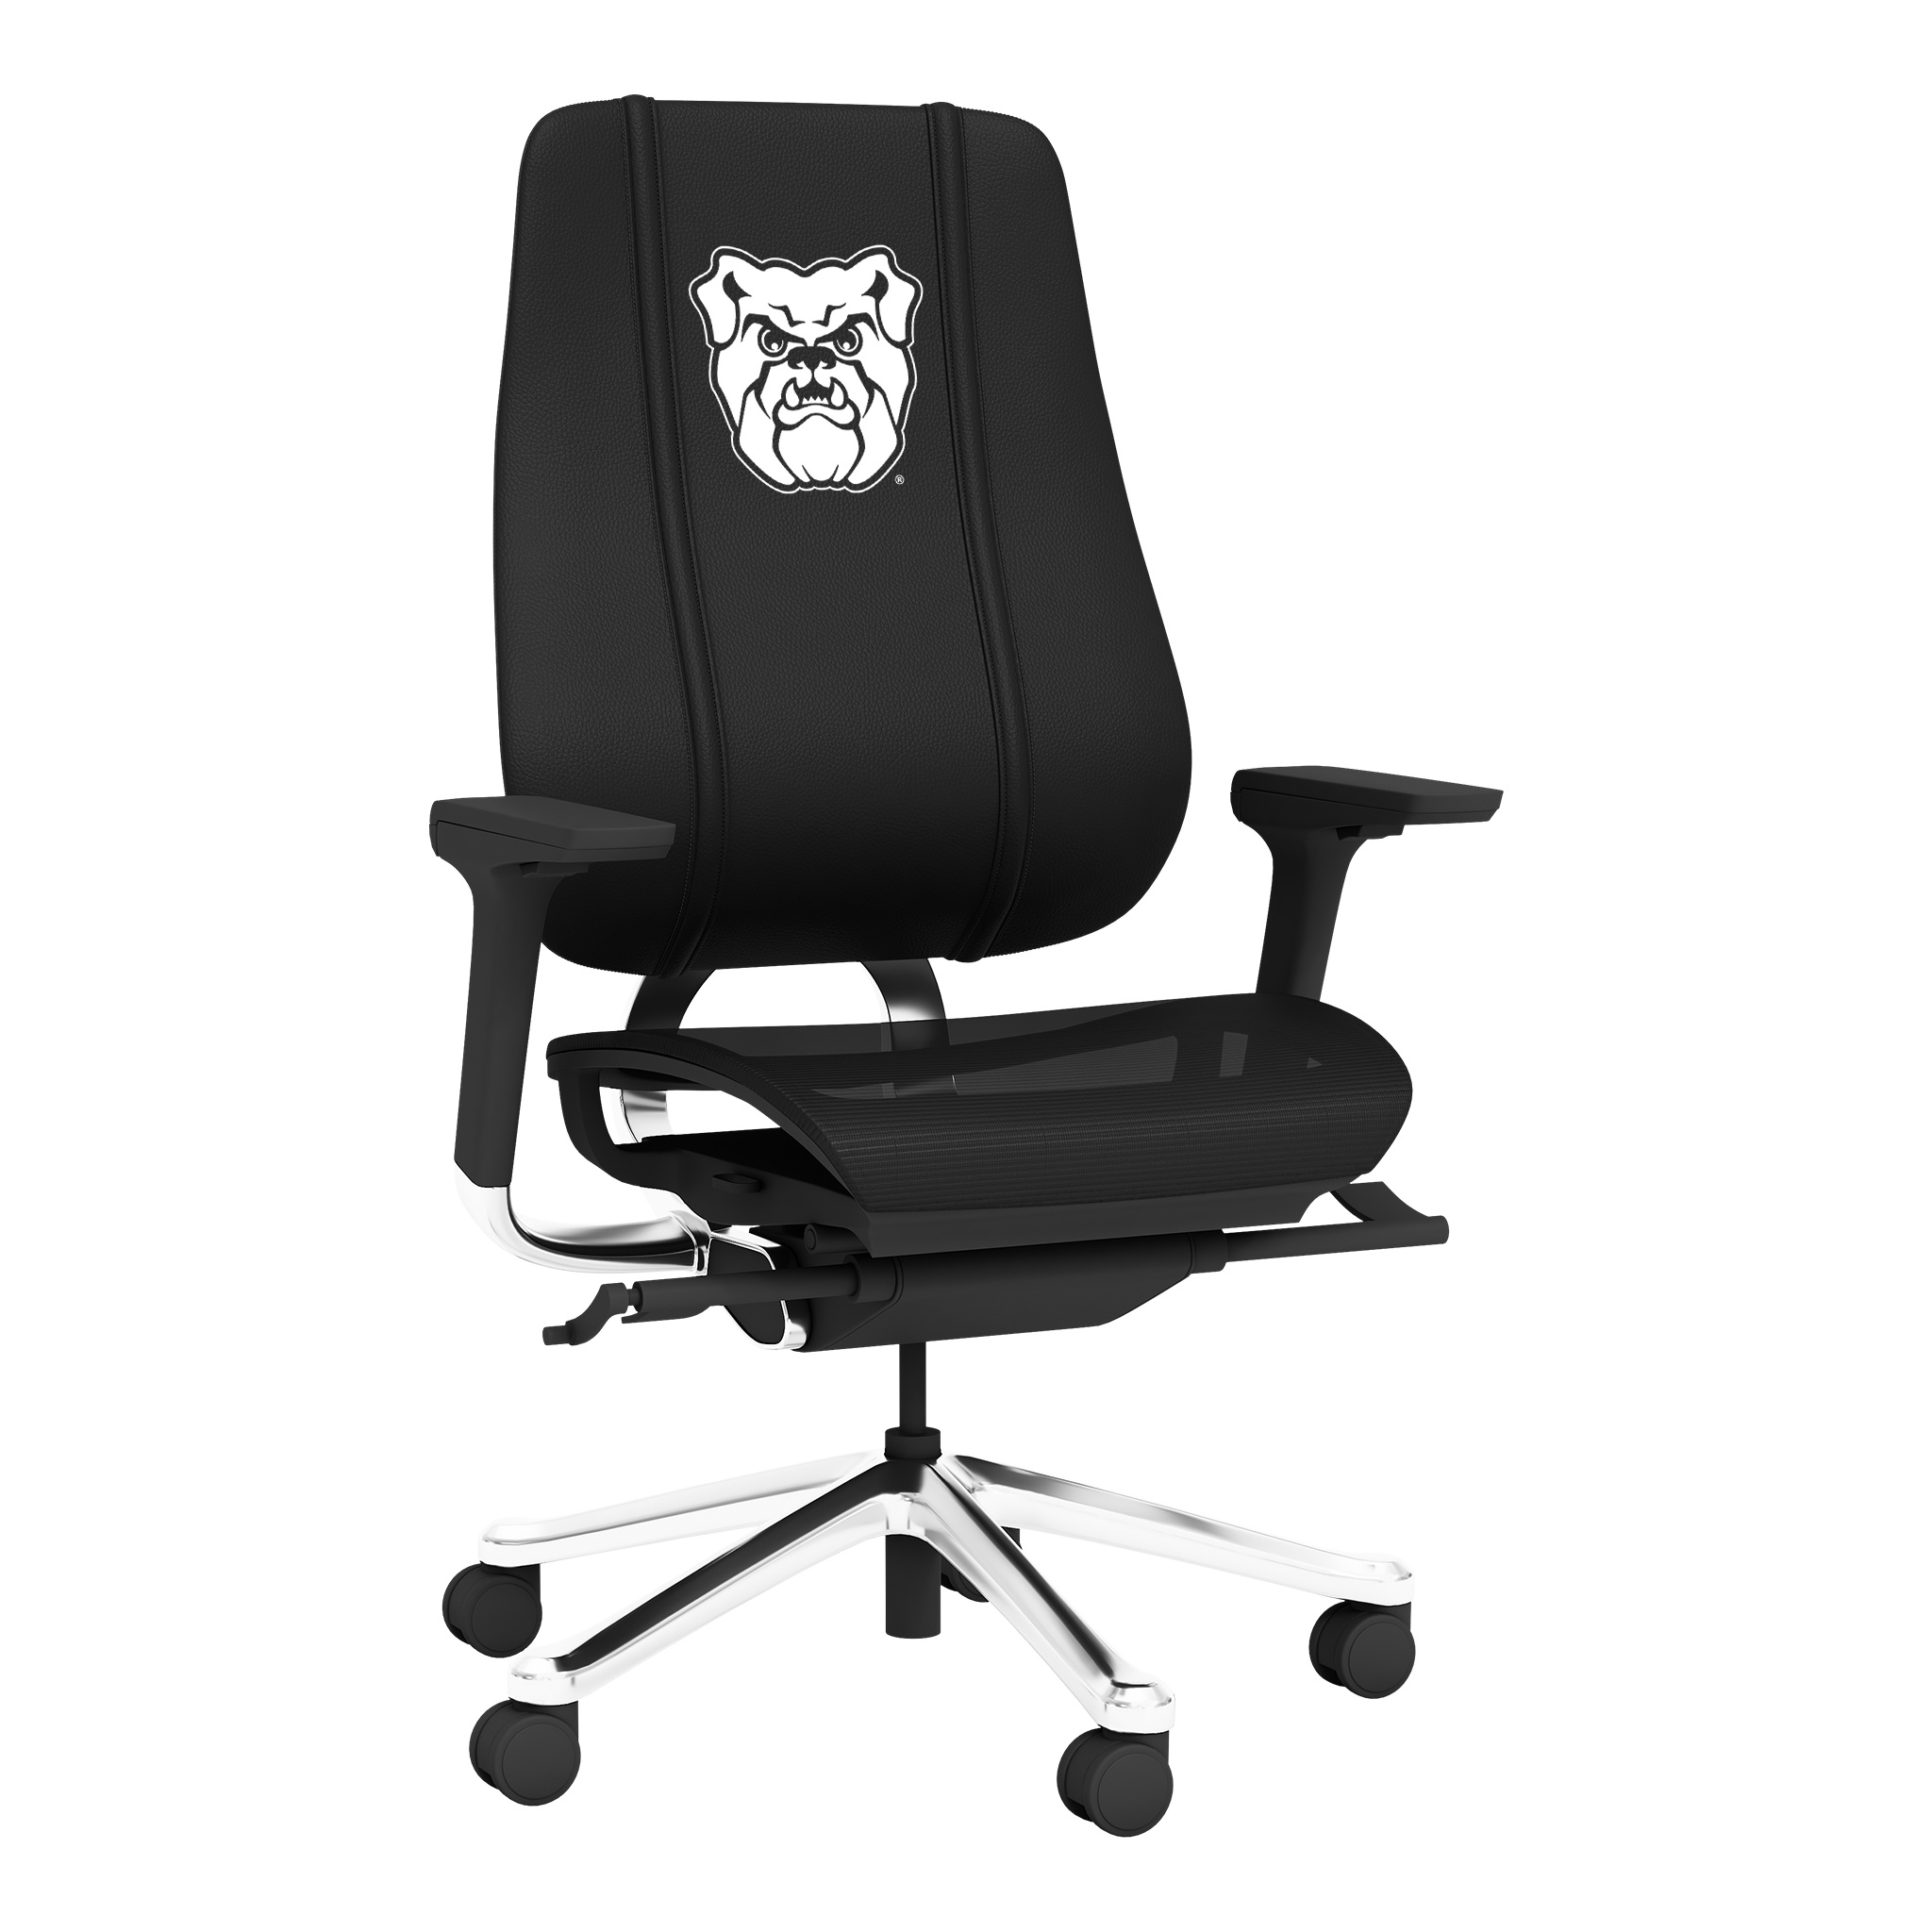
PhantomX Gaming Chair with Butler University Primary Logo
Brand: Zipchair
Designed to provide maximum ergonomic comfort, the Phantom properly supports your weight while aiding with posture and supporting your lumbar region. The Phantoms mesh back and seat cradle your body while keeping you cool with added air flow and temperature regulation. Made to suit a wide variety of body types, workstation setups and tasks by adjusting to each individual user. The chair back moves and glides vertically with you throughout the day, keeping your spine in alignment and continuously supporting the lower back. The seat is adjustable forward or back to provide the perfect seat depth and distance from the backrest, and the added headrest supplies full height support and neck relief. The Phantom is truly the most cost effective ergonomic mesh style gaming chair on the market.
Category: Furniture > Chairs > Gaming Chairs